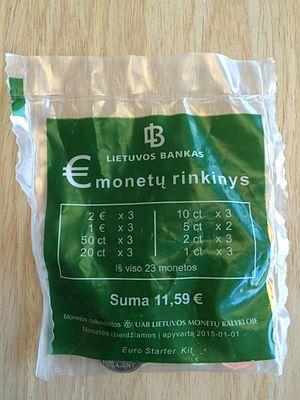
Les pièces en euro de la Lituanie sont les pièces de monnaie en euro frappées par la Lituanie. L'euro a remplacé l'ancienne monnaie nationale, le litas, le 1ᵉʳ janvier 2015 au taux de conversion de 1 euro = 3,45280 litas. Les pièces en euro lituaniennes ont cours légal dans la zone euro depuis cette date.